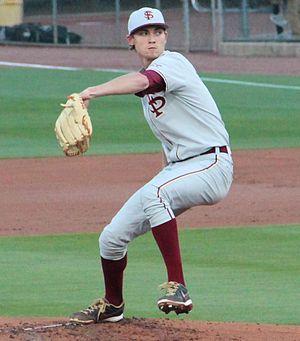
Luke Allen Weaver est un lanceur droitier des Diamondbacks de l'Arizona de la Ligue majeure de baseball.